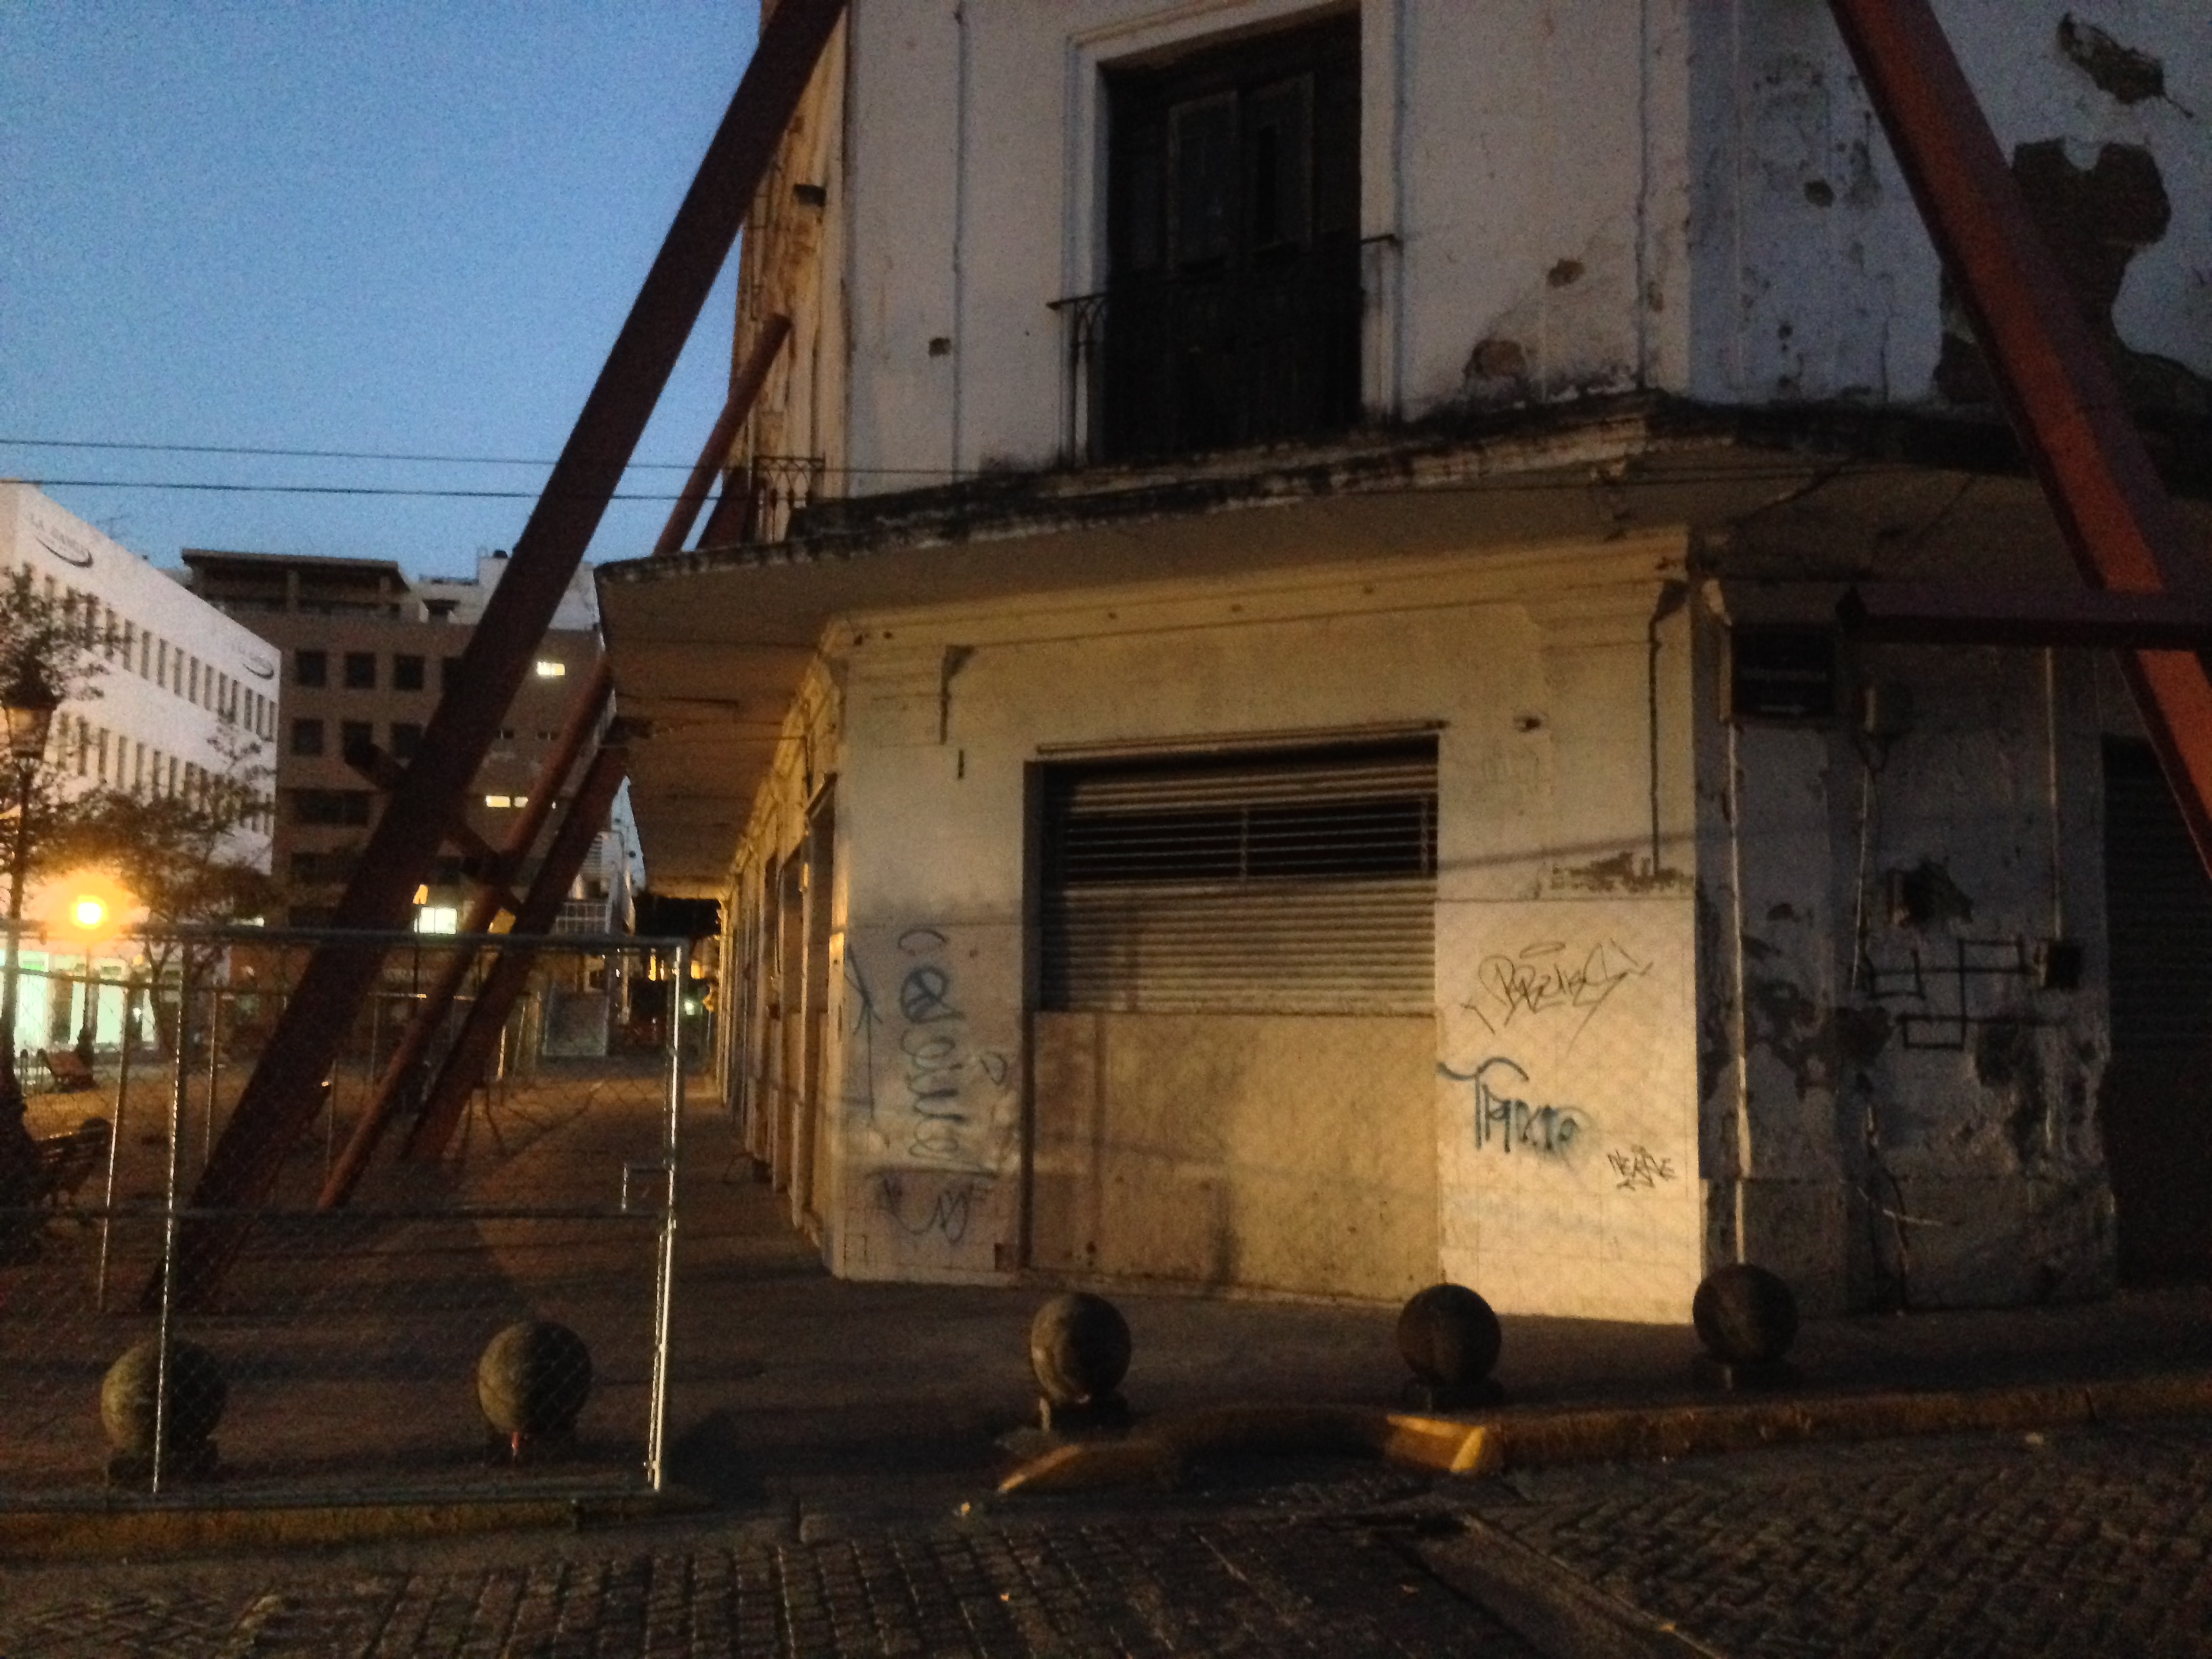
wood, house, factory, screenshot, urban area